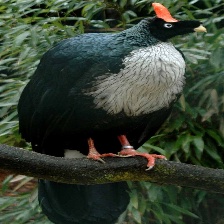
Species: HORNED GUAN
Scientific name: OREOPHASIS DERBIANUS